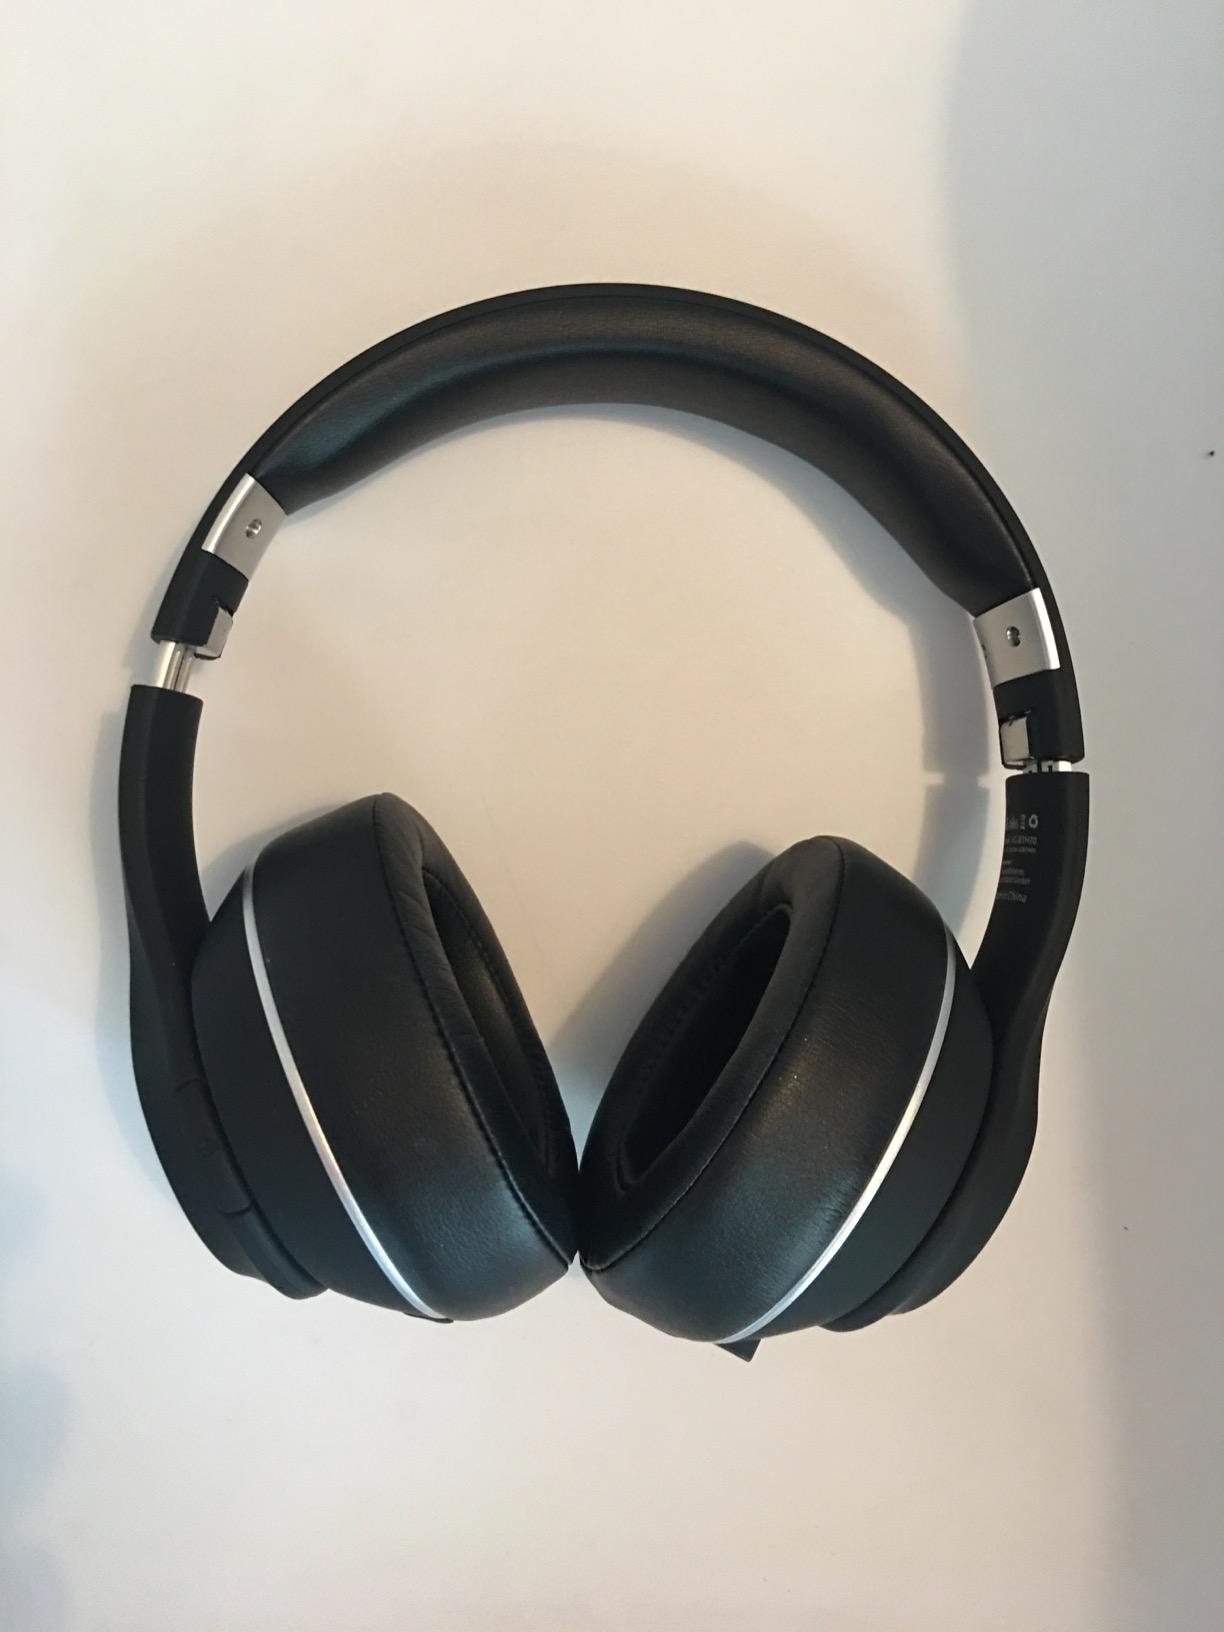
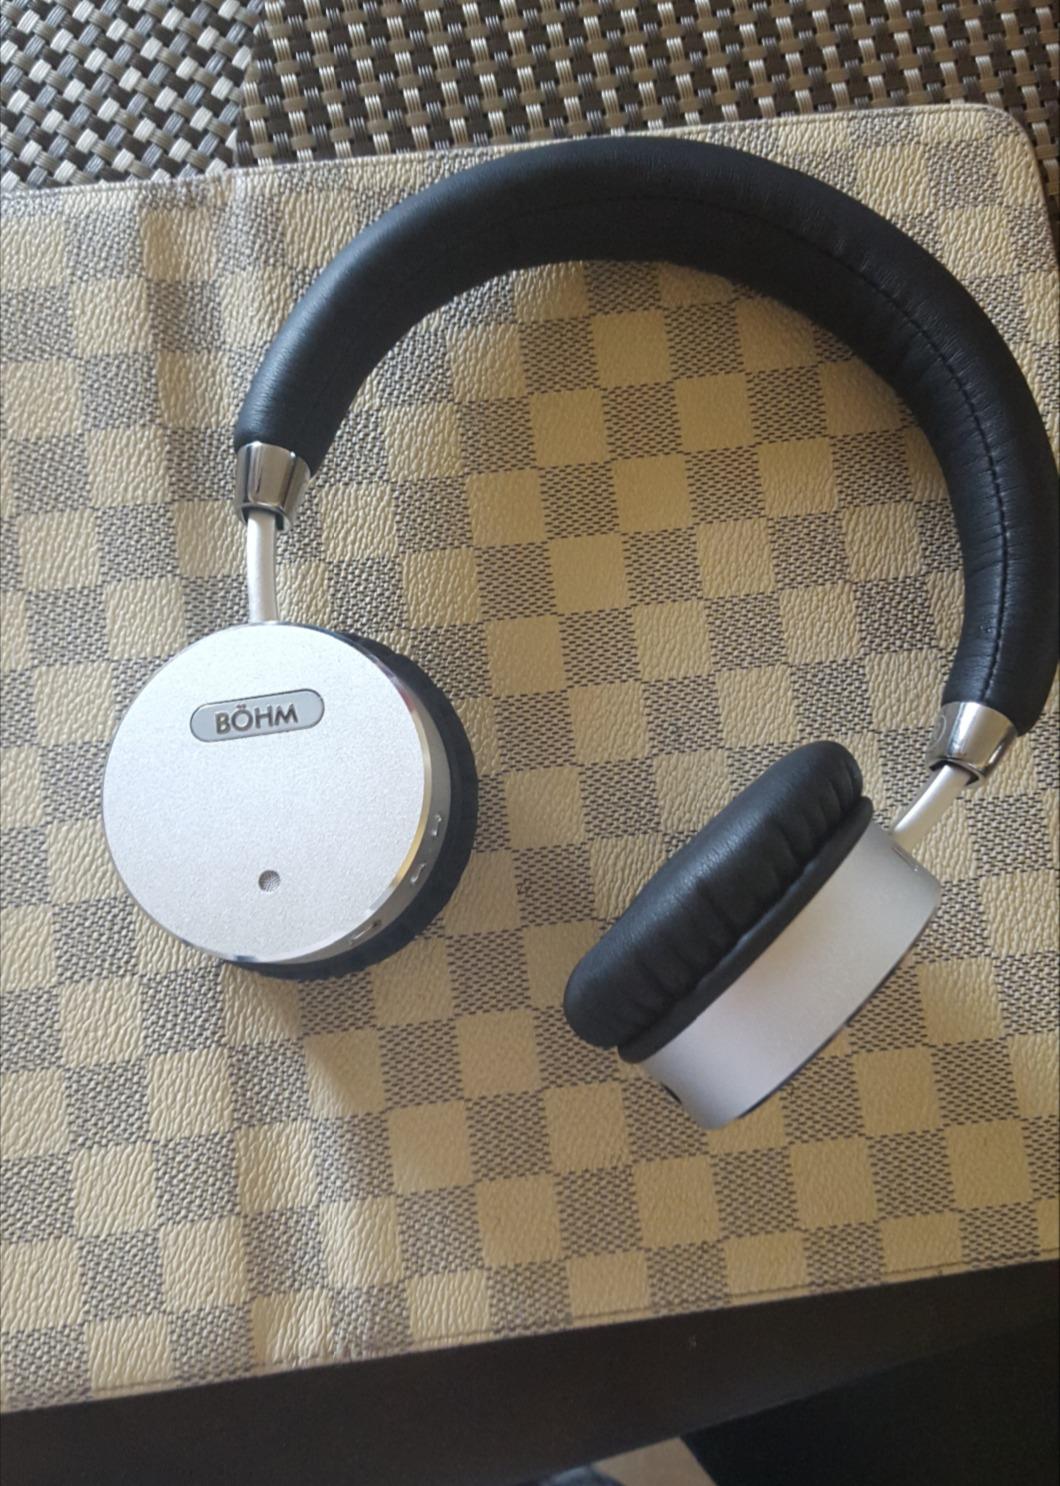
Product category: headphones
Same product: no